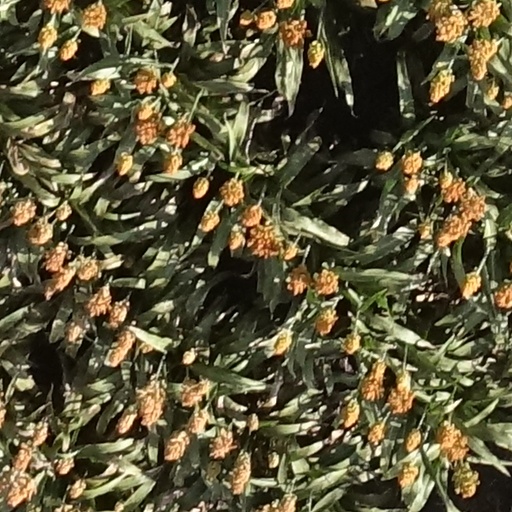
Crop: sorghum